Adams station (New York Central Railroad)

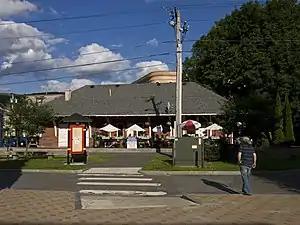
The former Adams station building in 2013

Adams is a former train station at 10 Pleasant Street in Adams, Massachusetts. Built in 1899, it served as the town's principal rail station on the North Adams Branch of the Boston and Albany Railroad until the mid-20th century. The surviving buildings were listed on the National Register of Historic Places in 1982 as the Pittsfield & North Adams Passenger Station and Baggage & Express House. The former station is currently the home of a sports bar and restaurant.